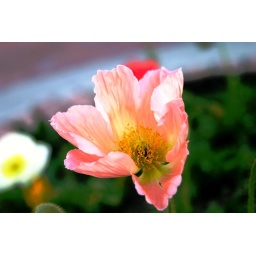
A nice little flower I saw while walking around the driveway. I really like the way the background turned out.